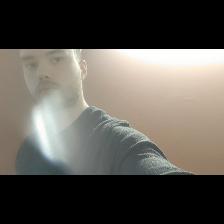
Label: Human